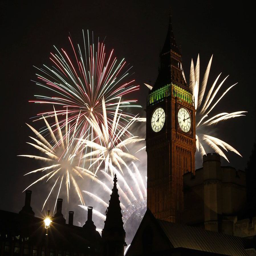
fireworks explode behind tourist attraction and late gothic revival structure during new year 's celebrations